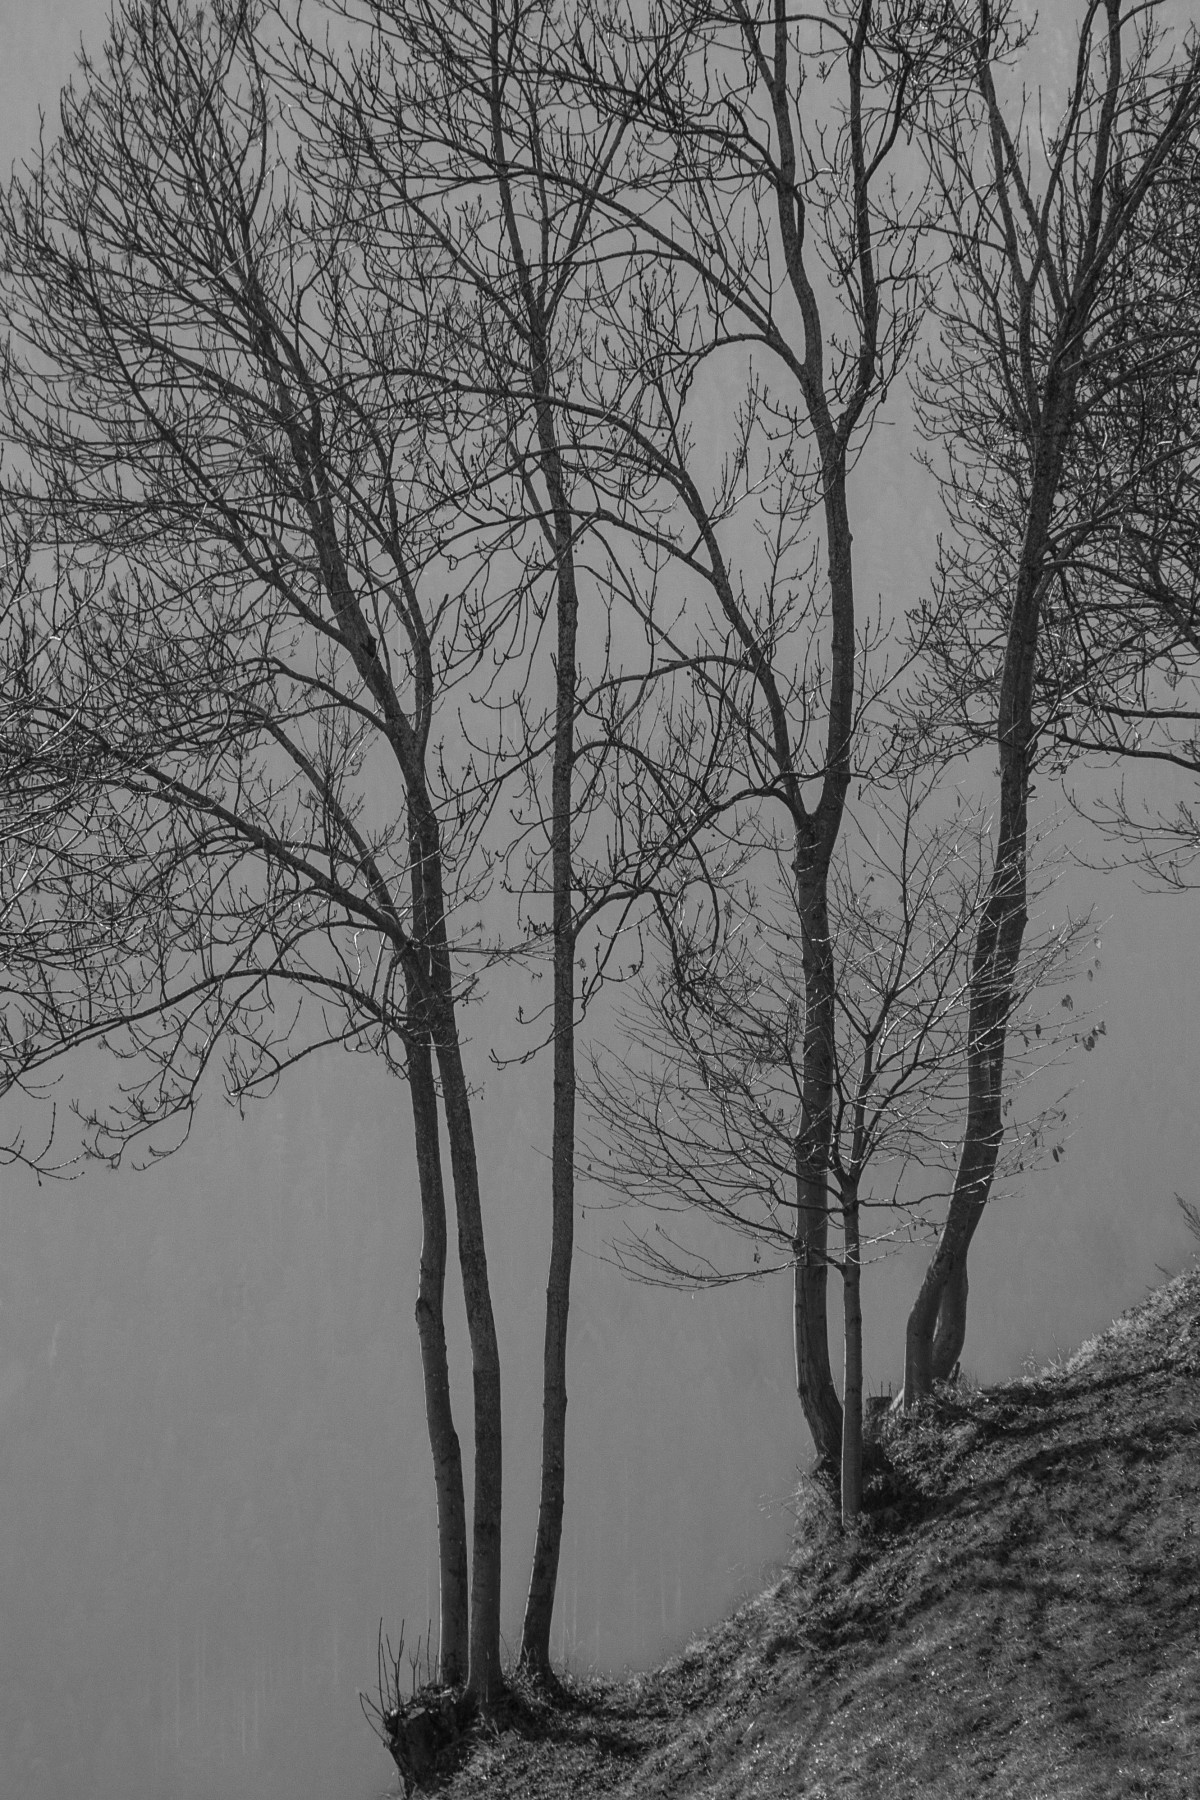
Tags: nature, forest, branch, snow, black and white, fog, mist, morning, frost, weather, darkness, season, blizzard, freezing, monochrome photography, atmospheric phenomenon, woody plant